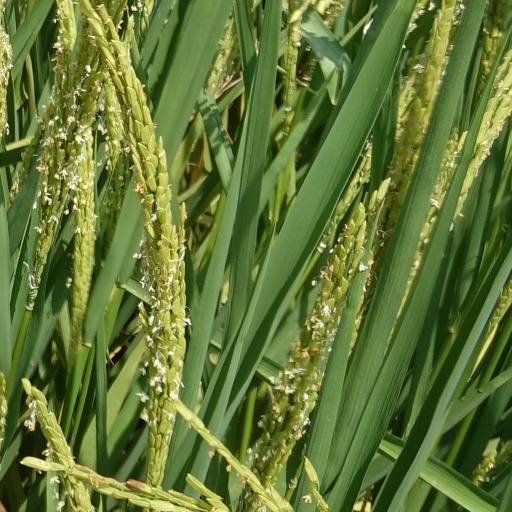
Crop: rice